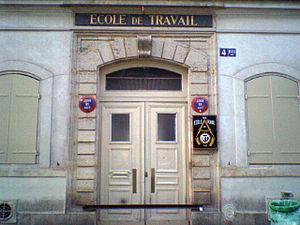
«